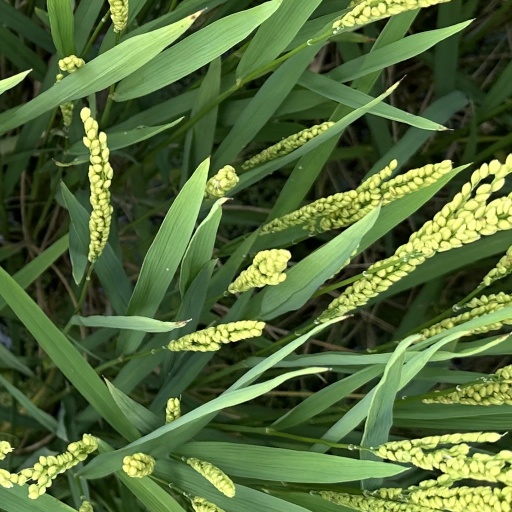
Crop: rice